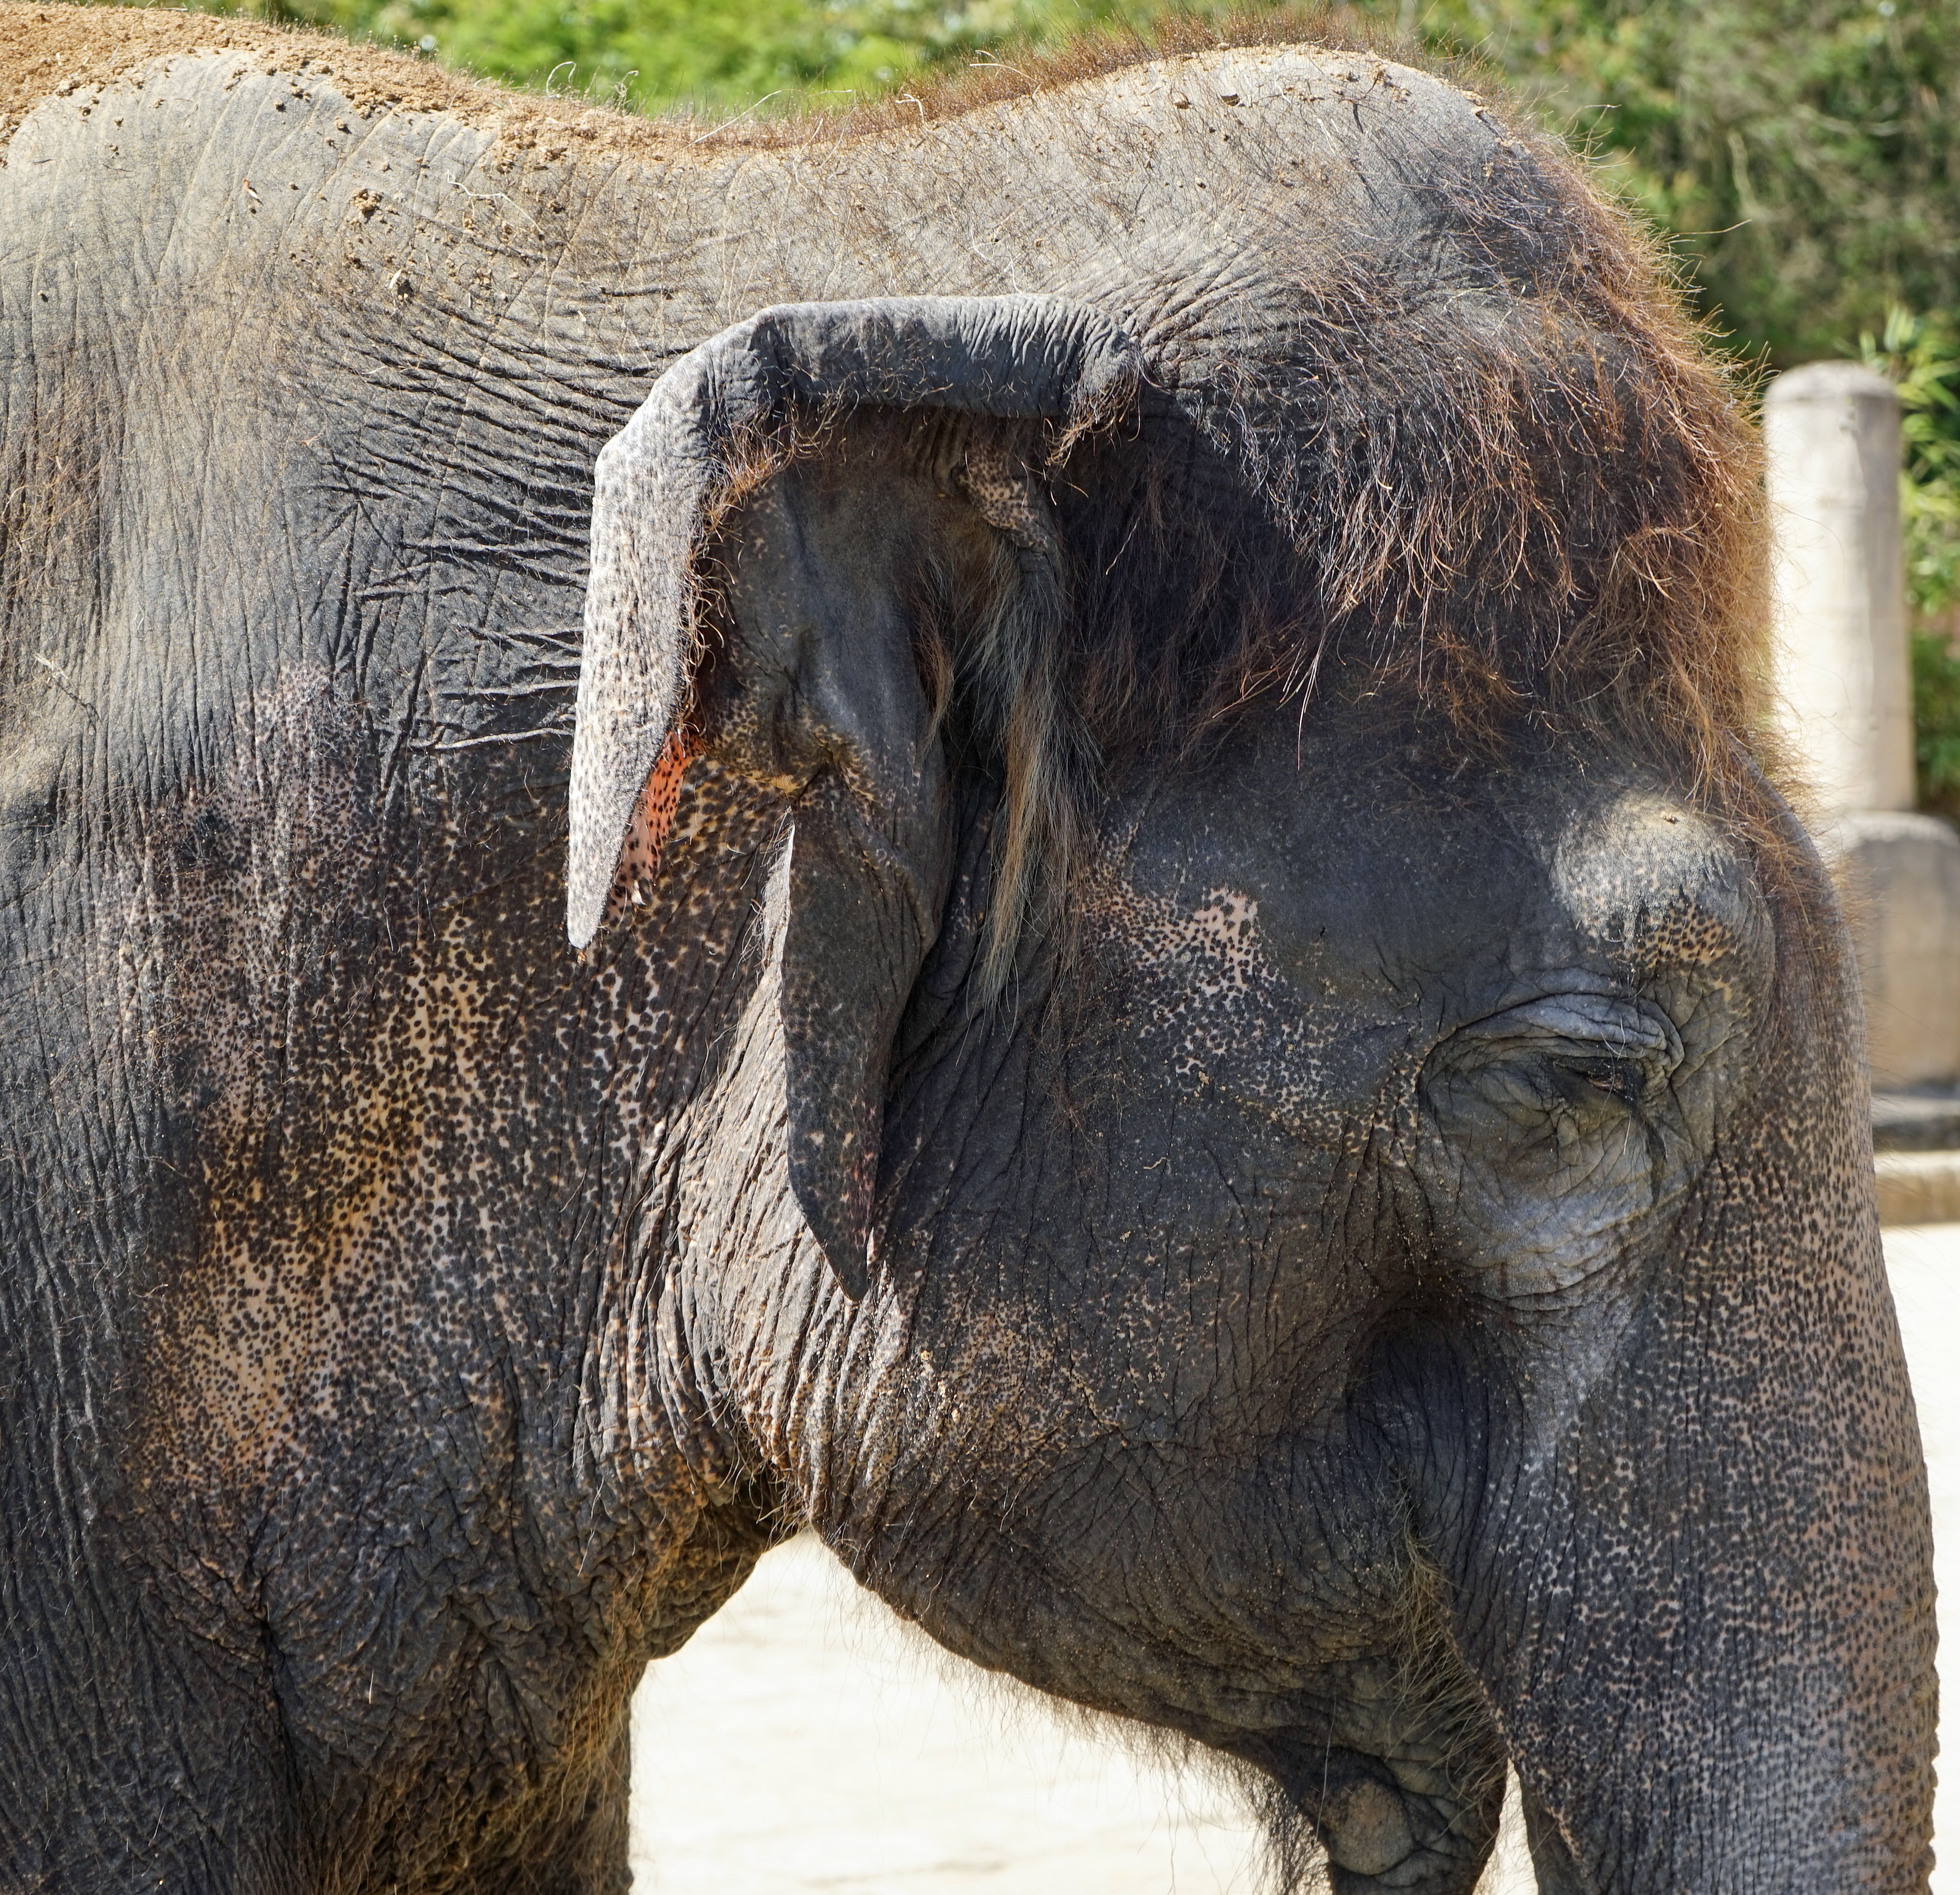
wildlife, zoo, mammal, fauna, elephant, head, vertebrate, safari, animal portrait, pachyderm, indian elephant, elephants and mammoths